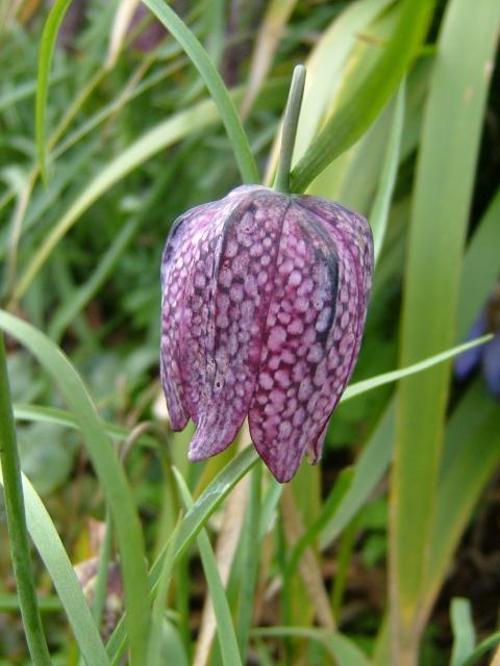
Flower: Fritillary